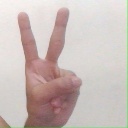
अक्षर: क